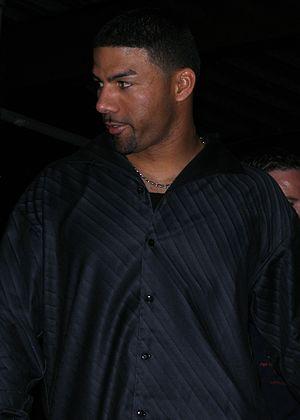
Juan Carlos Romero, né le 4 juin 1976 à Río Piedras, est un joueur portoricain de baseball évoluant en Ligue majeure de baseball depuis 1999. Ce gagnant de la Série mondiale 2008 avec les Phillies de Philadelphie est en mars 2013 sous contrat avec les Nationals de Washington.